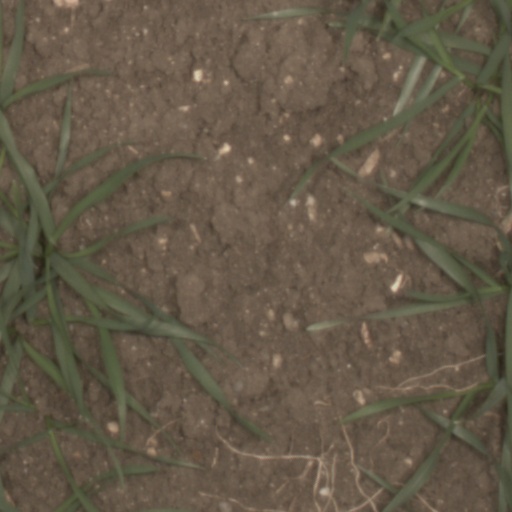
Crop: wheat